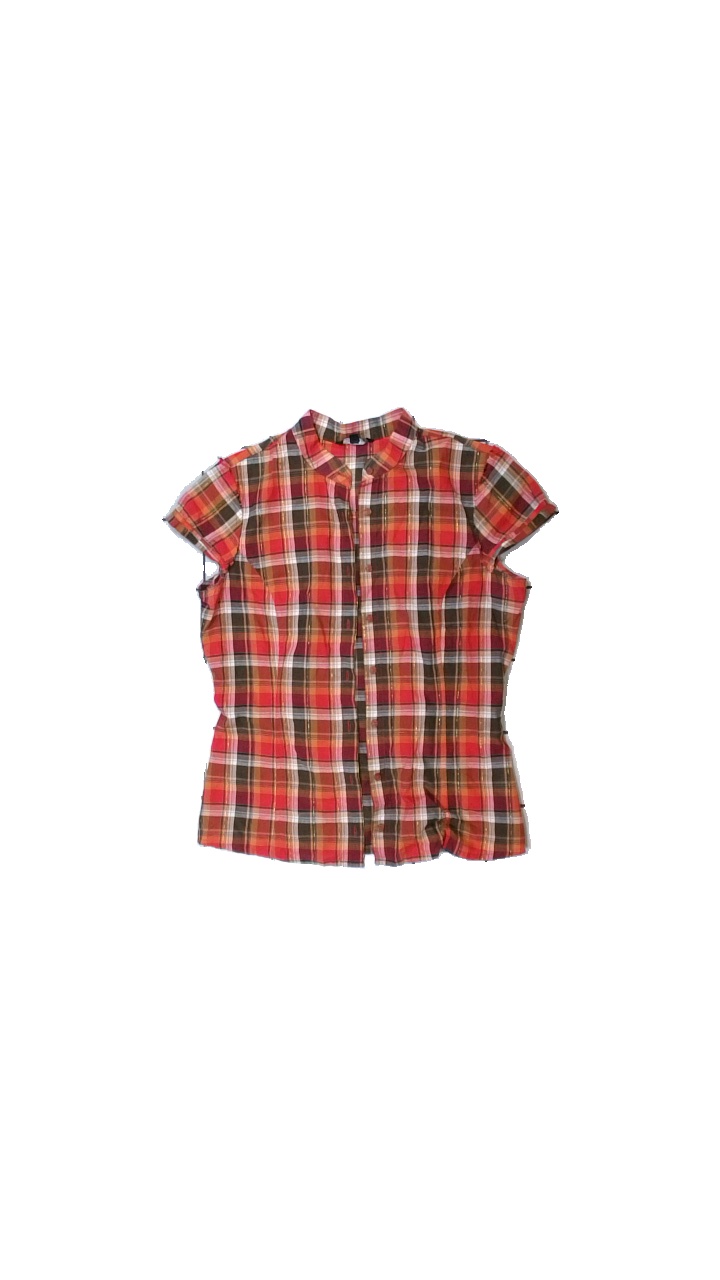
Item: T-shirt (Ladies)
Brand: Truworths
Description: rutig t-shirt med glitter trådar
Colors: Pink, Orange, Brown, Green
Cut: C-collar
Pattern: Checkered print
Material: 100% bomull
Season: All
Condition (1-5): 4
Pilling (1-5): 5
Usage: Reuse
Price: <50